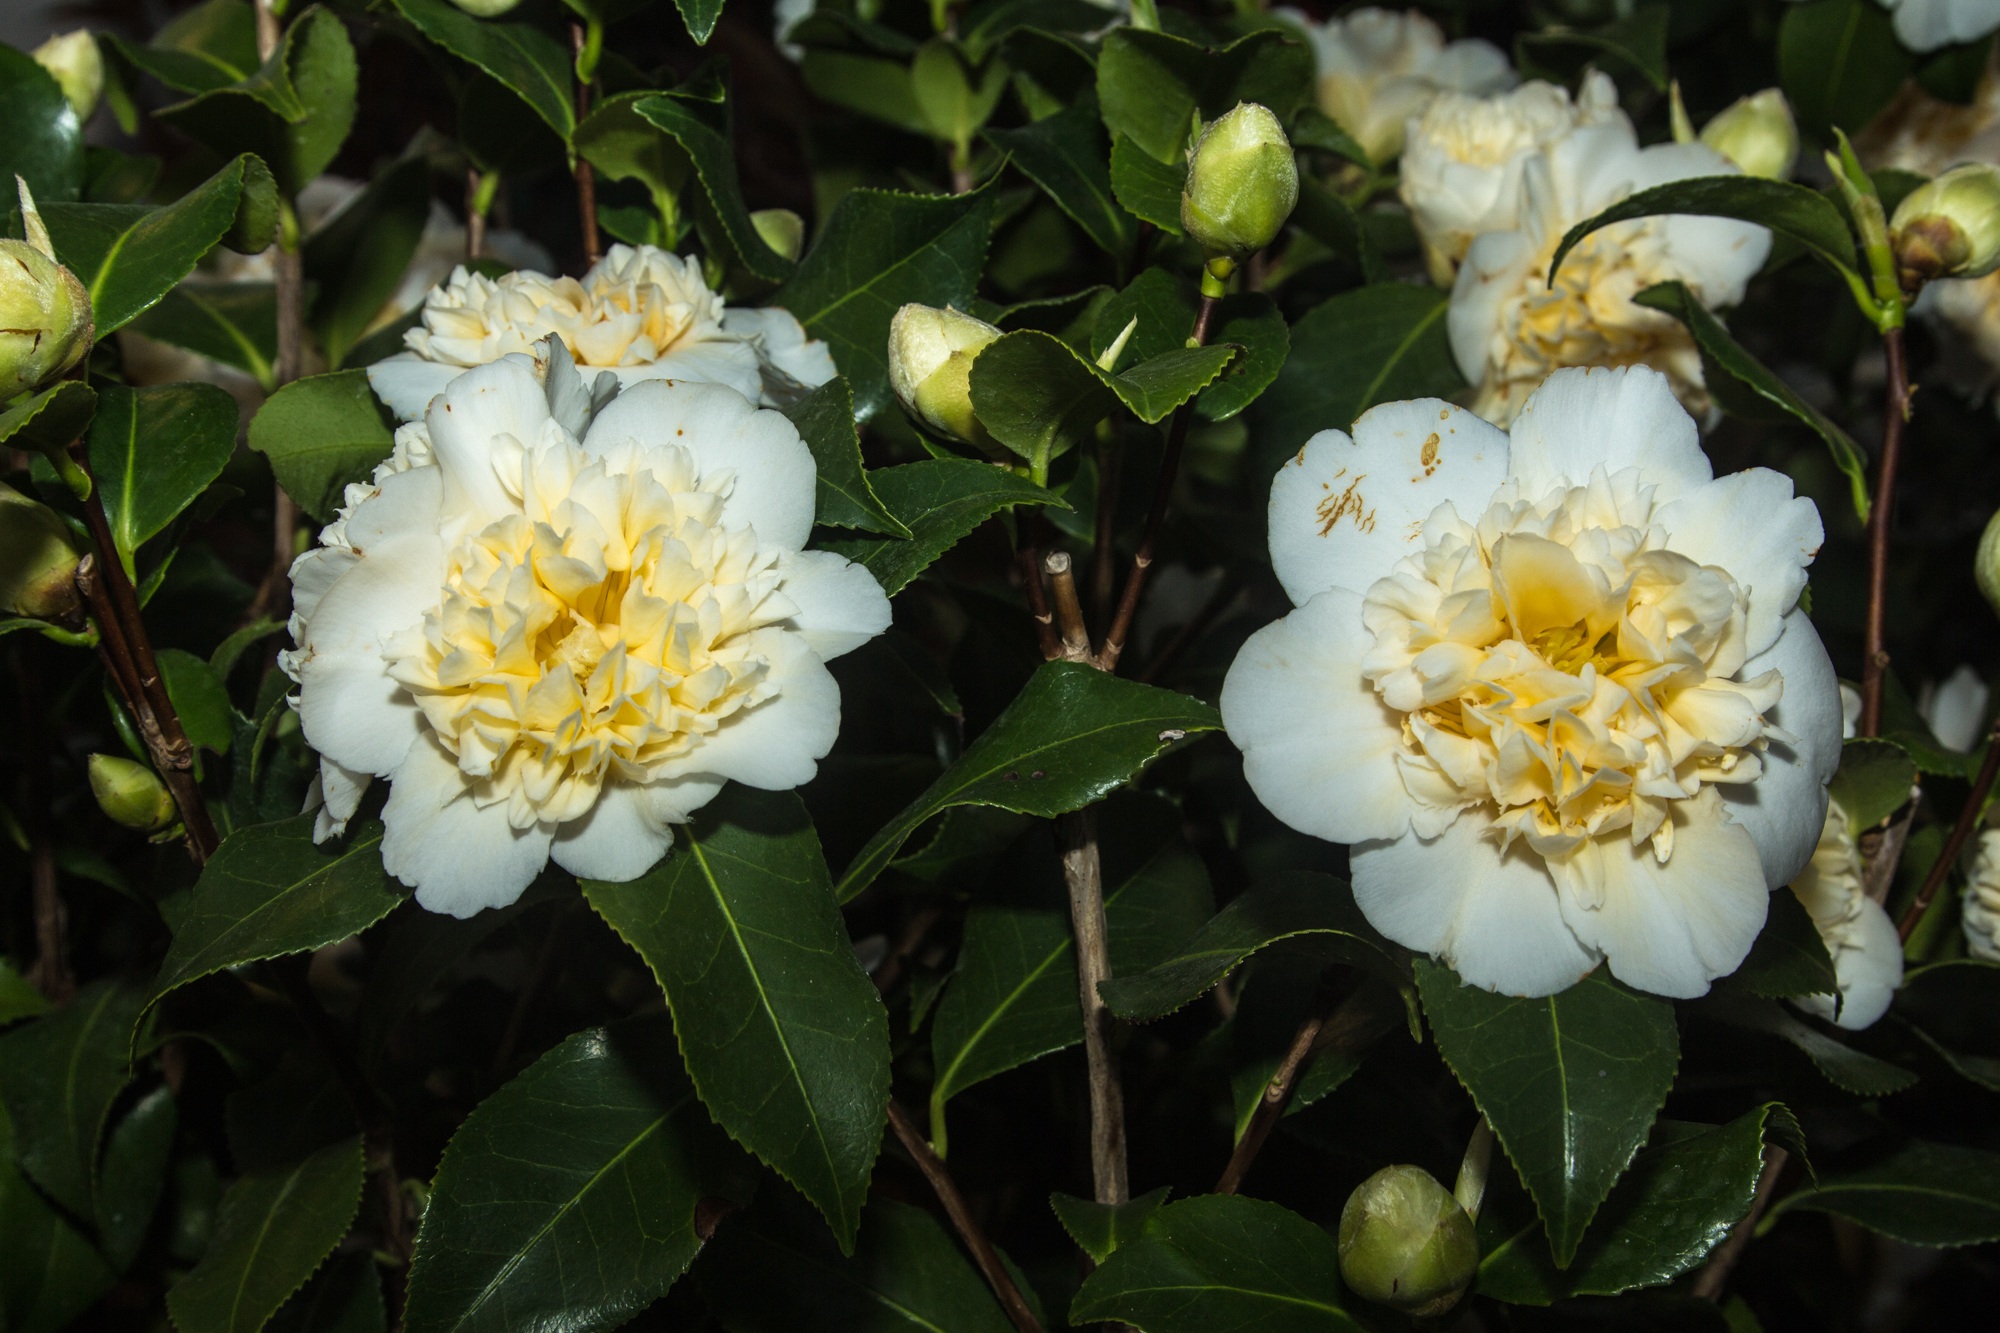
blossom, plant, white, flower, bloom, rose, botany, close, flora, shrub, camellia, floribunda, filigree, jasmine, theaceae, flowering plant, rose family, burnet rose, land plant, camellia sasanqua, japanese camellia, multiflora rose, rosa wichuraiana, camelie